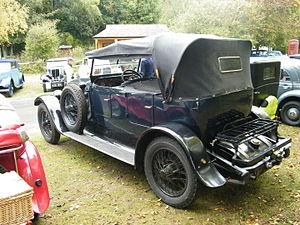
L'Austin 20 est une grande voiture qui a été introduite par Austin après la fin de la Première Guerre mondiale, en avril 1919 et dont la production a été poursuivie jusqu'en 1930. Après l'introduction de l' Austin 20/6 en 1927, le premier modèle fut appelé la Austin 20/4.